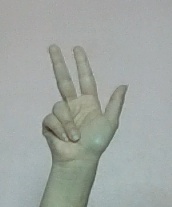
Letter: al